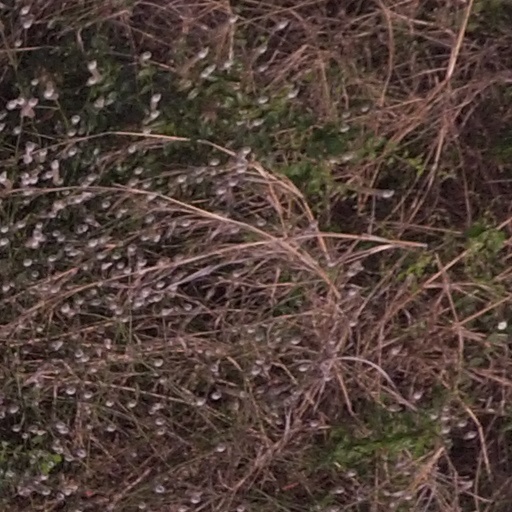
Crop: maize; corn